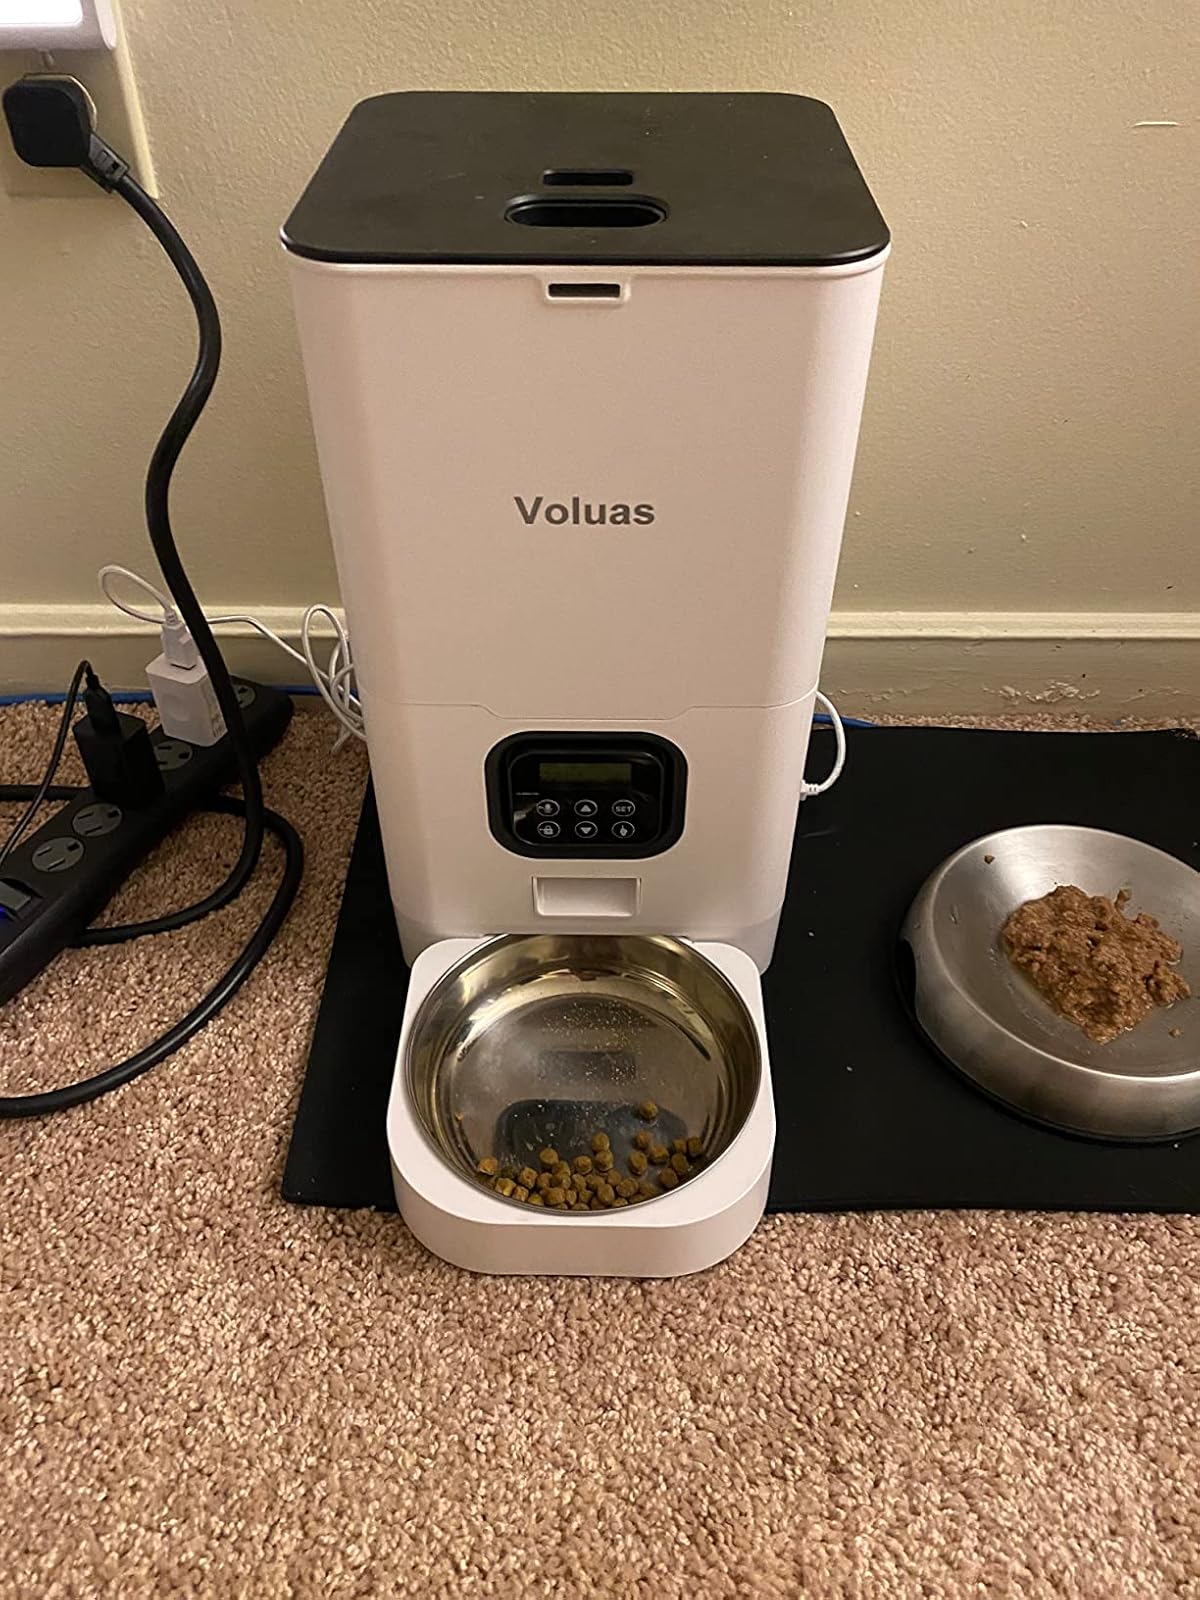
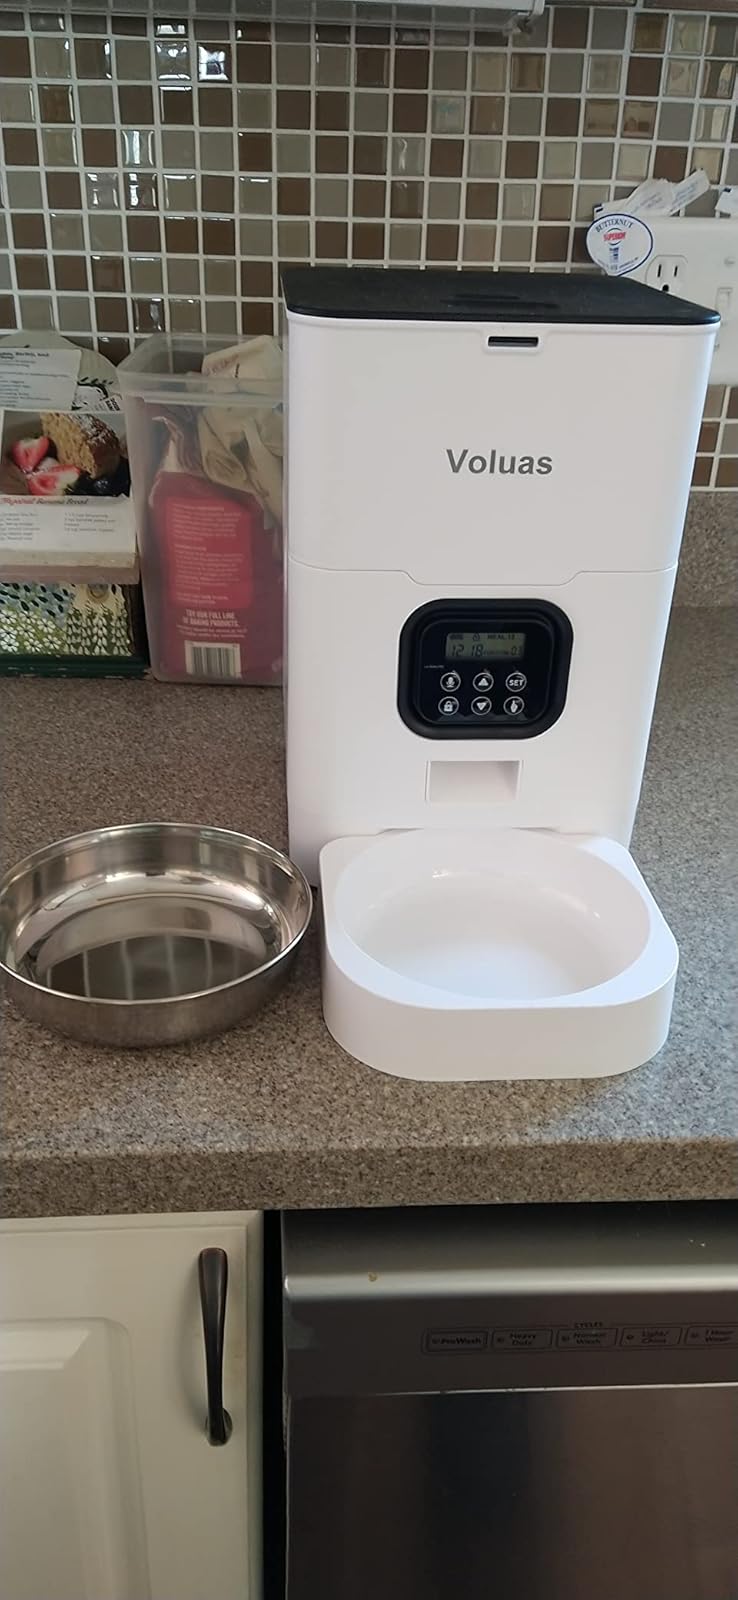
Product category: items_feeder
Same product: yes